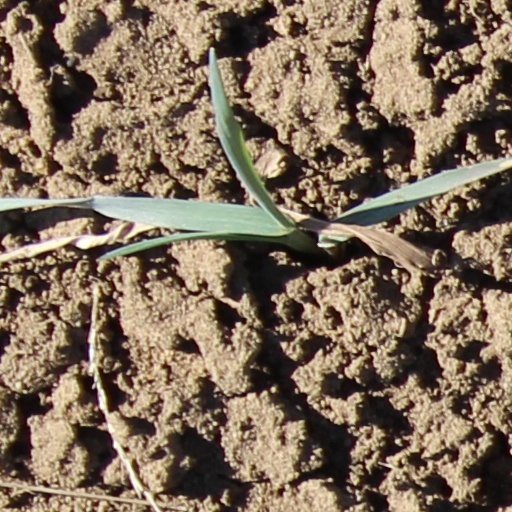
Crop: wheat